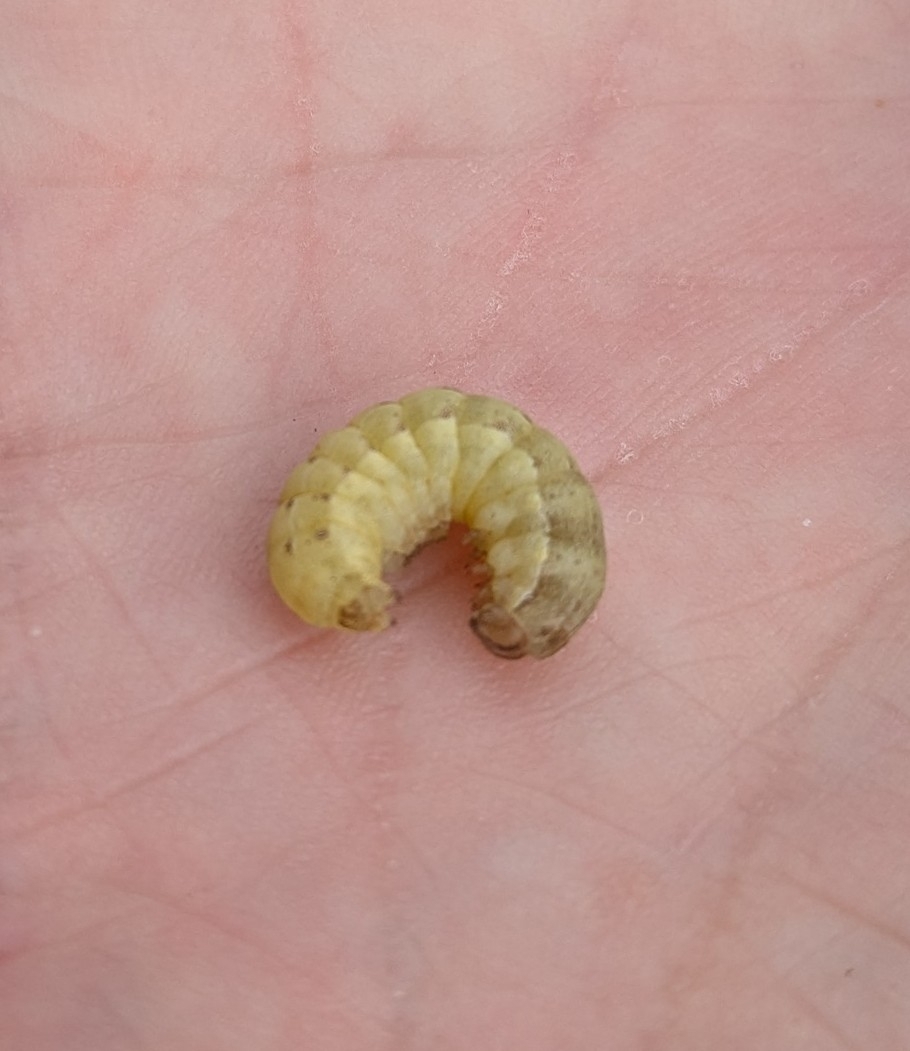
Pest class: cutworms